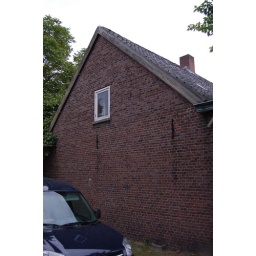
The demolition of a prewar long wall farm in Valkenswaard.Here you see one of the side walls of this former farm.